Aliya Mustafina

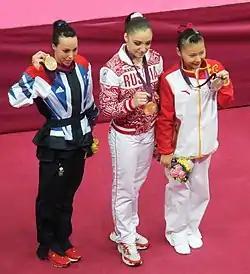
Mustafina (center) holding her gold medal from the 2012 Olympic uneven bars final along with the silver and bronze medalists, He Kexin (right) and Beth Tweddle.

At the end of July, Mustafina competed at the 2012 Summer Olympics in London. She helped Russia to qualify to the team final in second place, and qualified to the individual all-around final in fifth place with a score of 59.966. She also qualified fifth for the uneven bars final, scoring 15.700, and eighth for the floor final, scoring 14.433.